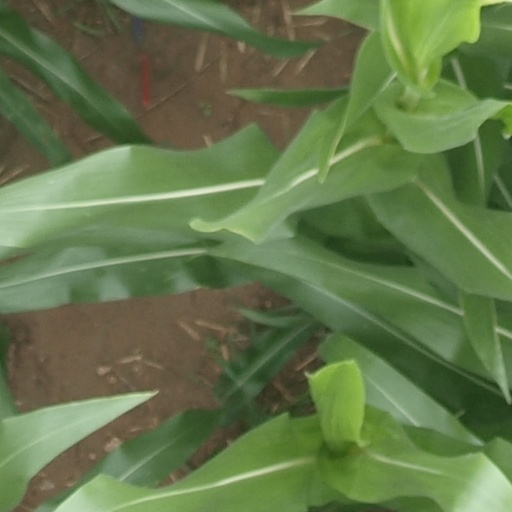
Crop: maize; corn